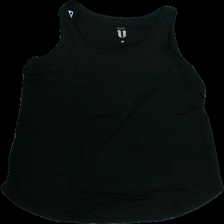
View: front
Type: Tank top
Category: Ladies
Brand: Not Applicable
Colors: Black
Material: 50%cotton 50%polyester
Pattern: Plain
Cut: Regular, C-collar
Size: L
Season: Summer
Trend: No trend
Stains: No
Price range: <50
Recommended usage: Export